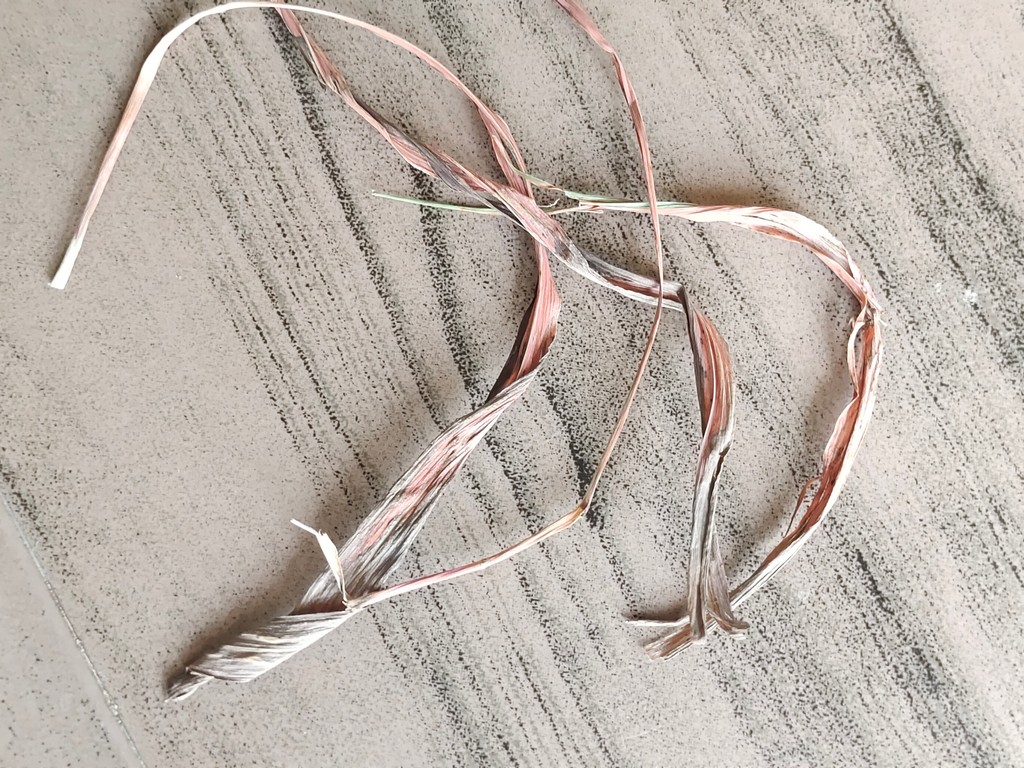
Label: Dried